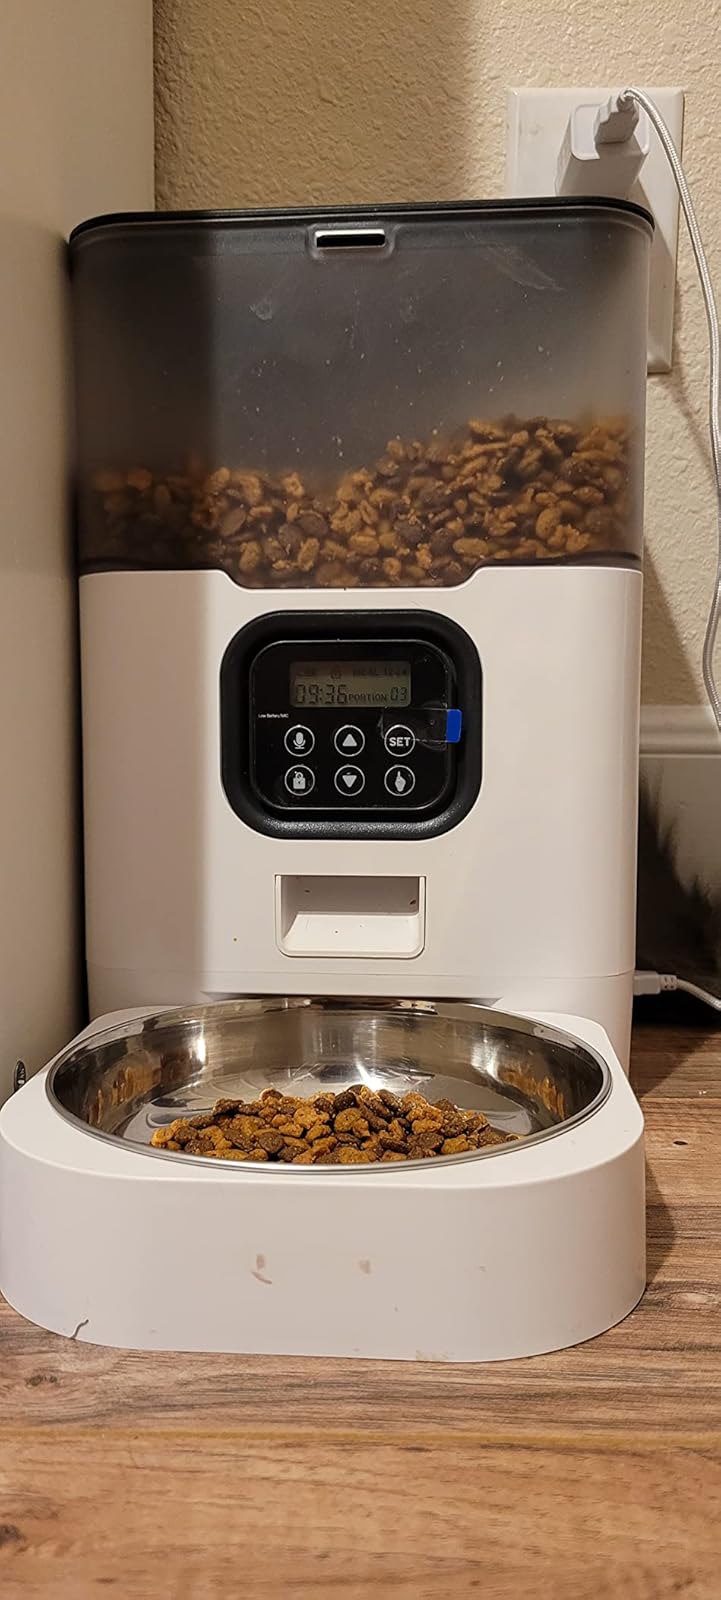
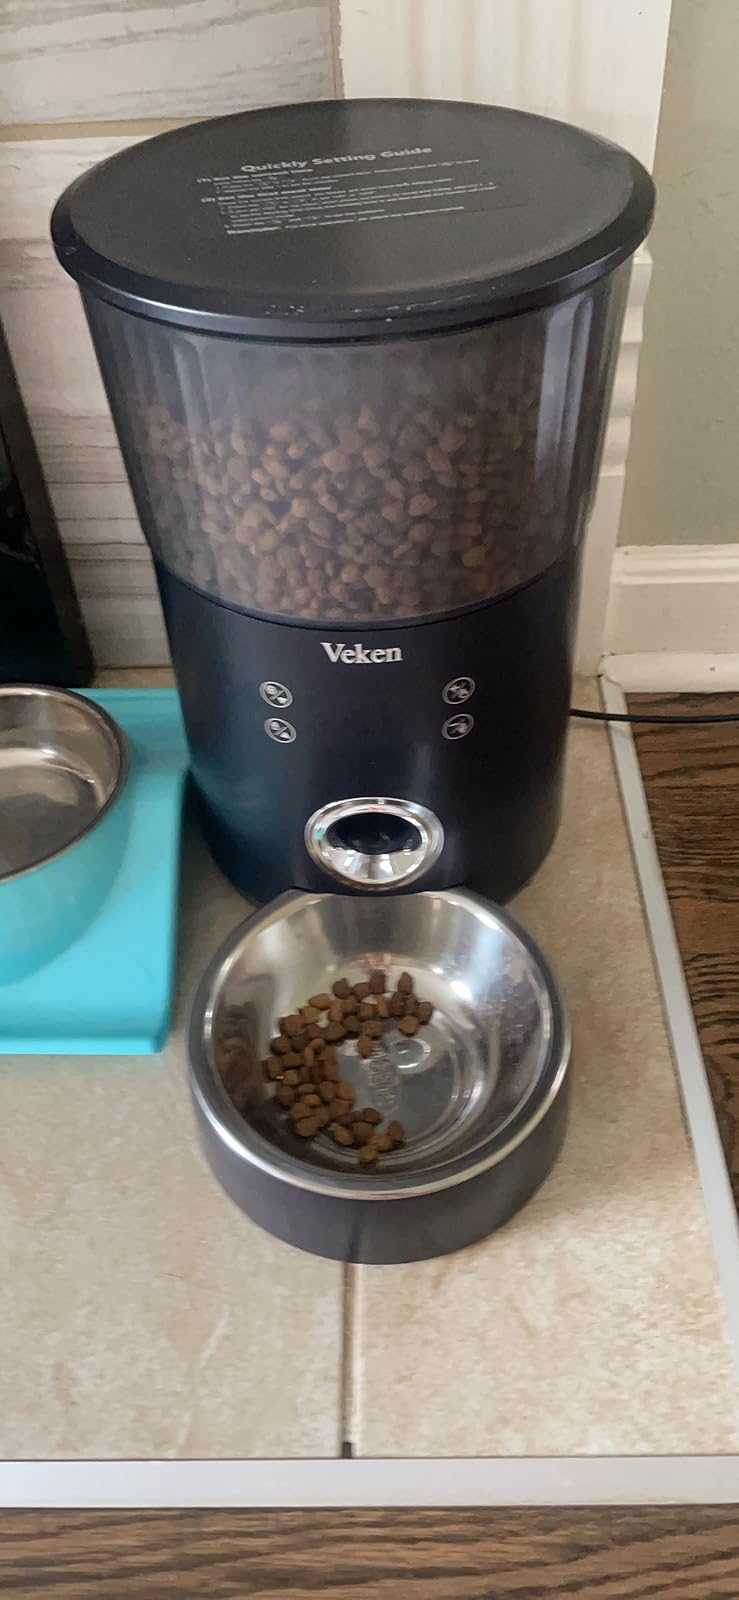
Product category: items_feeder
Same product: no